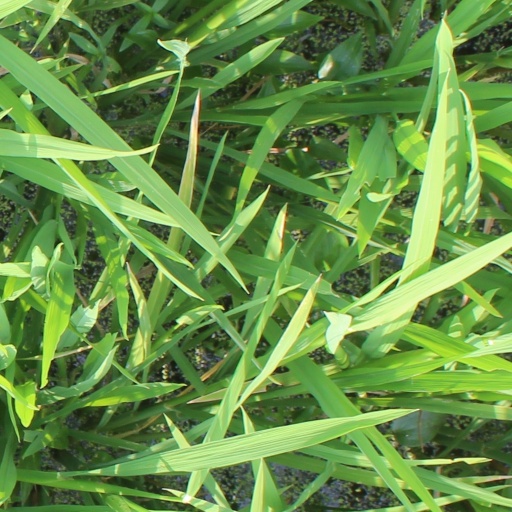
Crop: rice